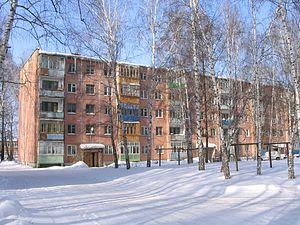
L'architecture stalinienne, ou style impérial stalinien, classicisme stalinien, ou encore gothique stalinien, sont les noms donnés à l'architecture de l'Union soviétique entre 1933, quand les esquisses de Boris Iofane pour le palais des Soviets furent officiellement approuvées, et 1955, quand Nikita Khrouchtchev condamna les « excès » des décennies passées et dissolut l'Académie soviétique d'architecture.
Une Khrouchtchevka est le surnom d'un immeuble d'habitation en brique ou en panneaux de béton de 3 à 5 niveaux. Le modèle est développé en Union soviétique au début des années 1960 et est réutilisé massivement. Il marque le paysage urbain de l'URSS et du monde post-soviétique à partir de ce moment-là.